Brussels Town Hall

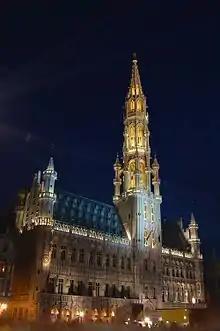
The Town Hall by night

The Town Hall not only housed the city's magistrate, but also the States of Brabant until 1795. In 1830, the provisional government operated from there during the Belgian Revolution, which provoked the separation of the Southern Netherlands from the Northern Netherlands, resulting in the formation of Belgium as it is known presently.